Rodrigo Álvarez de las Asturias

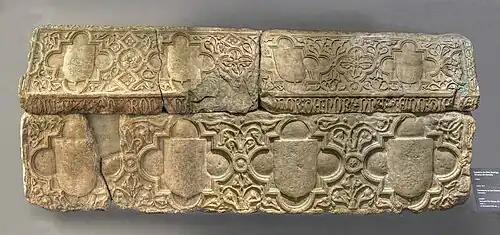
The Tomb of Rodrigo Alvarez de Asturias

Rodrigo Álvarez de Asturias (died 1334) was a Spanish nobleman and lord of Noreña, Gijón, and County of Trastámara. He was the son of another Rodrigo Alvarez de Asturias and grandson of Pedro Álvarez de Asturias. He married Juana Fernandez de Saldana daughter of Fernando Rodriguez de Saldana. He had two children including Rodrigo Álvarez de Asturias II.